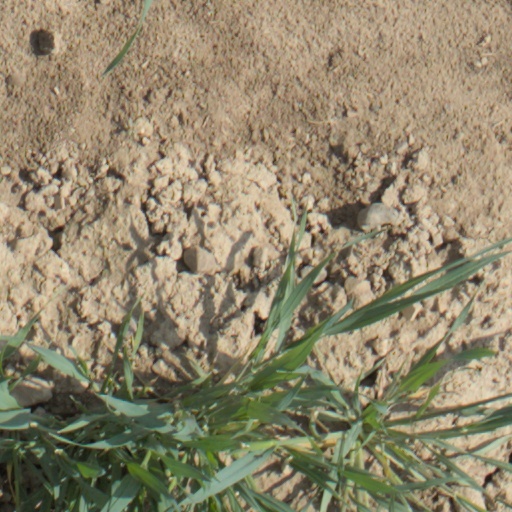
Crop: wheat